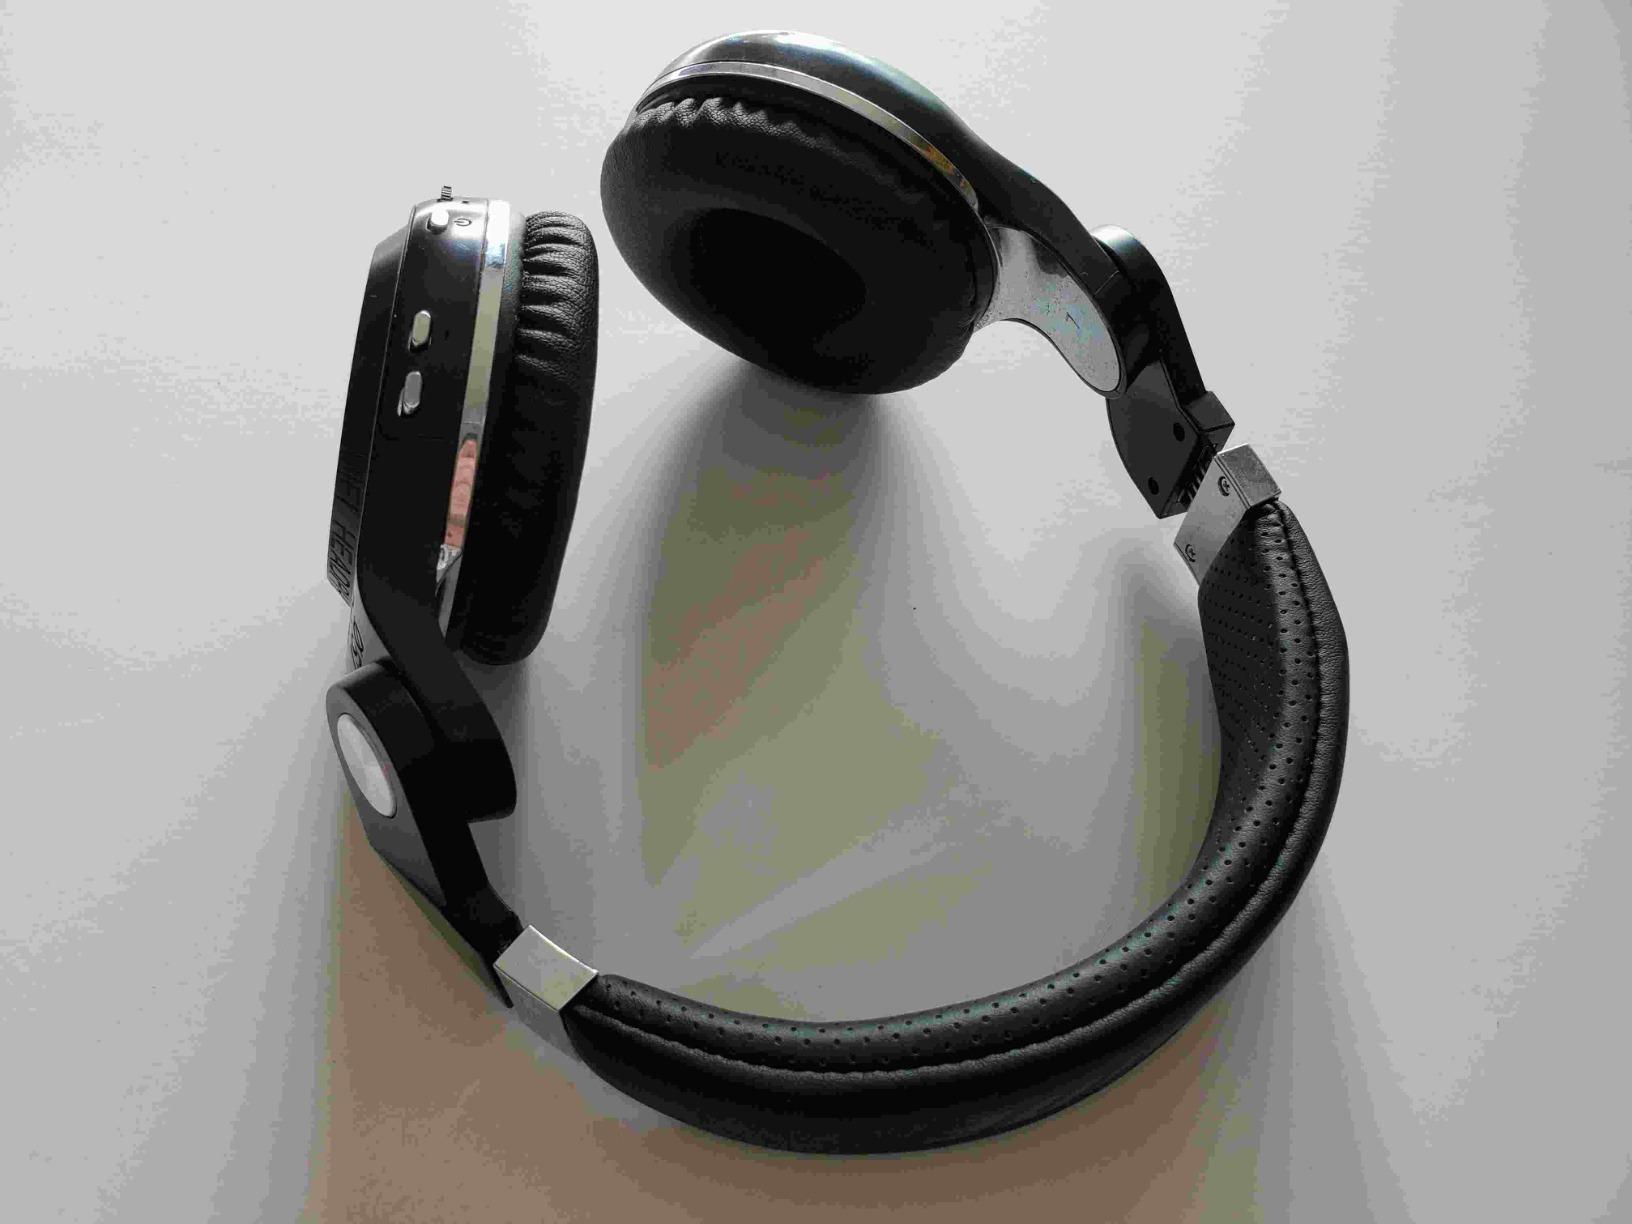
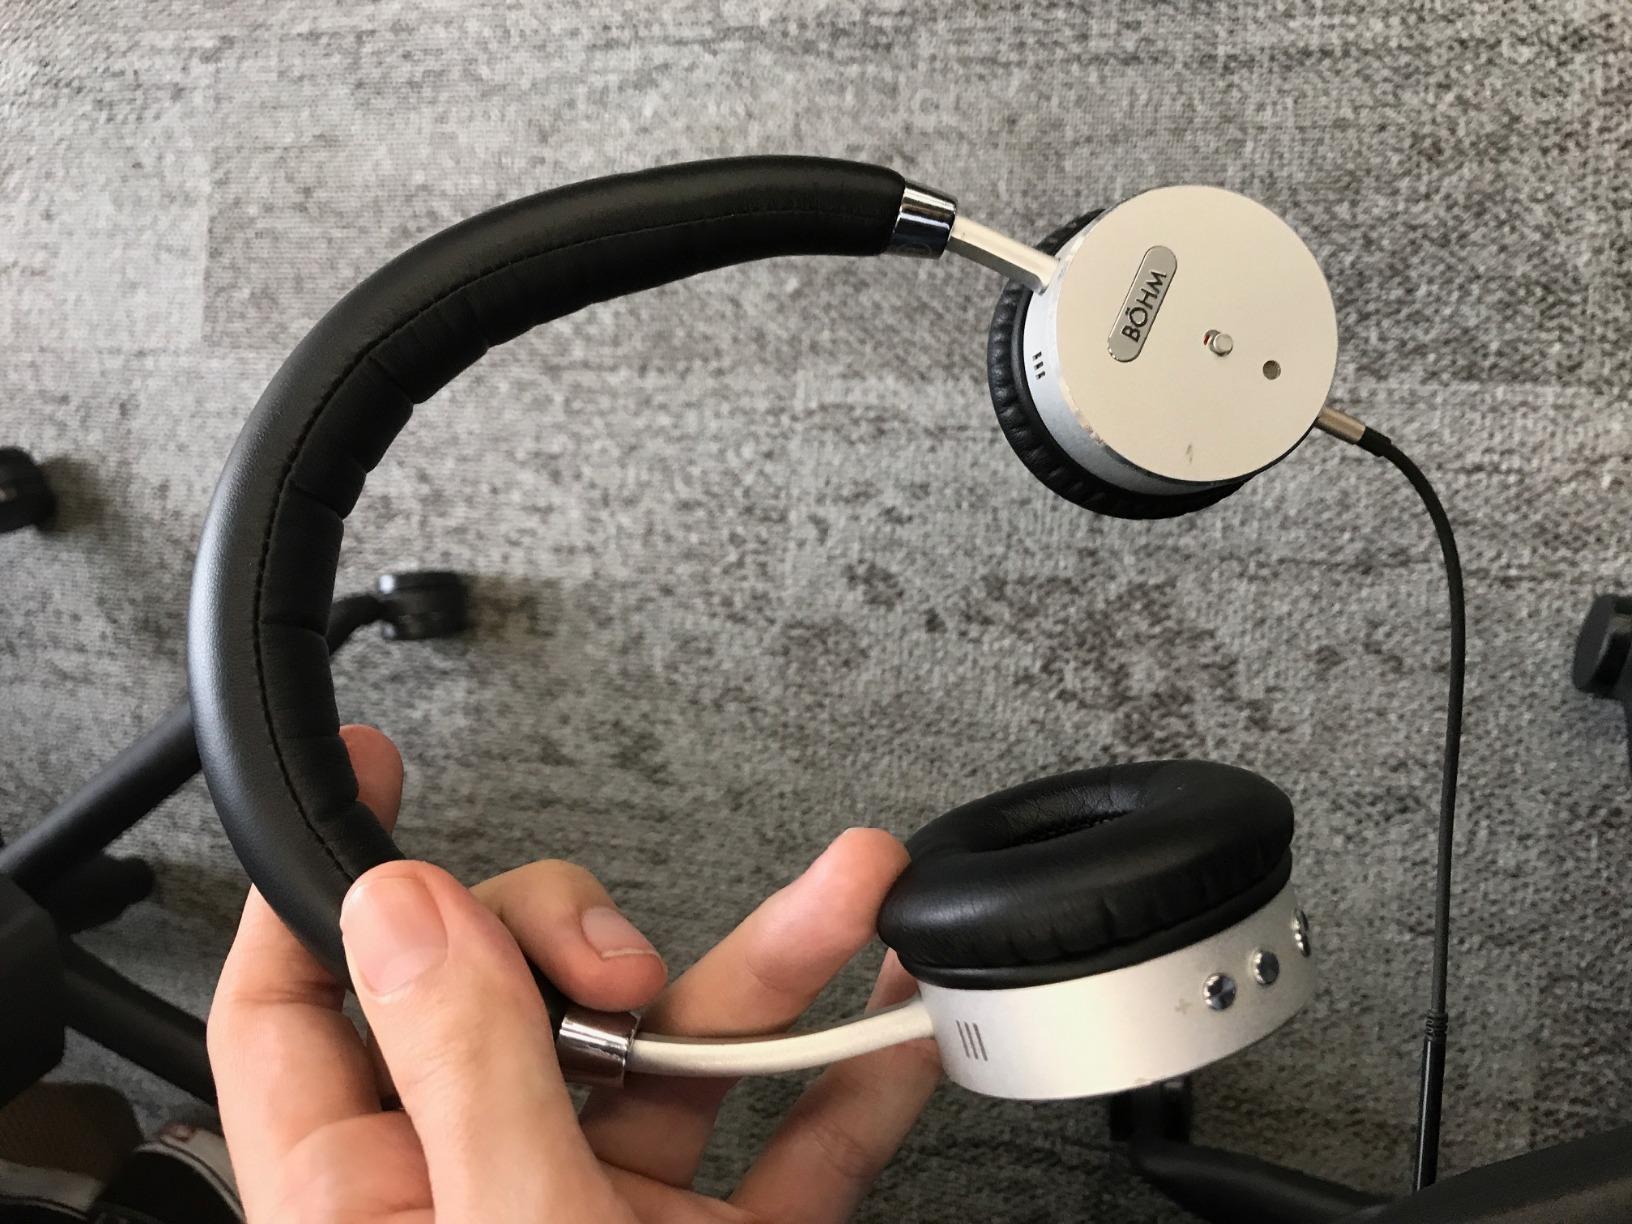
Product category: headphones
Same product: no